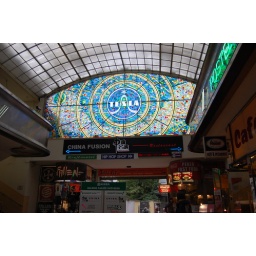
&amp;quot;Tesla&amp;quot; stained glass window in a mall